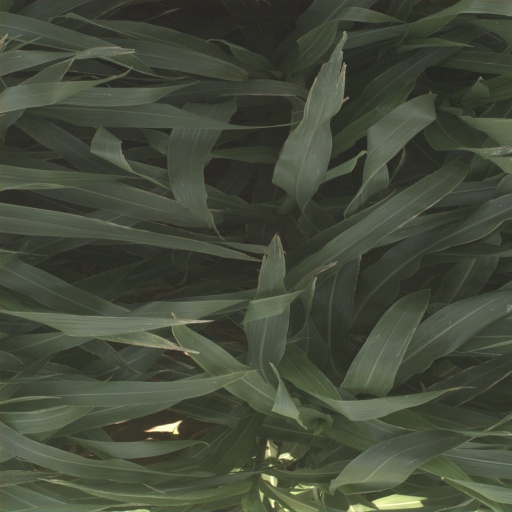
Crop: sorghum